László Nemes

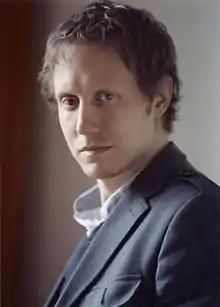
Nemes in 2015

László Nemes (born Nemes Jeles László; ; 18 February 1977) is a Hungarian film director and screenwriter. His 2015 debut feature film, "Son of Saul," was screened in the main competition at the 2015 Cannes Film Festival, where it won the Grand Prix. He is the first Hungarian director whose film has won a Golden Globe for Best Foreign Language Film. "Son of Saul" is the second Hungarian film to win the Academy Award for Best Foreign Language Film. In 2016, Nemes was a member of the main competition jury of the 2016 Cannes Film Festival.